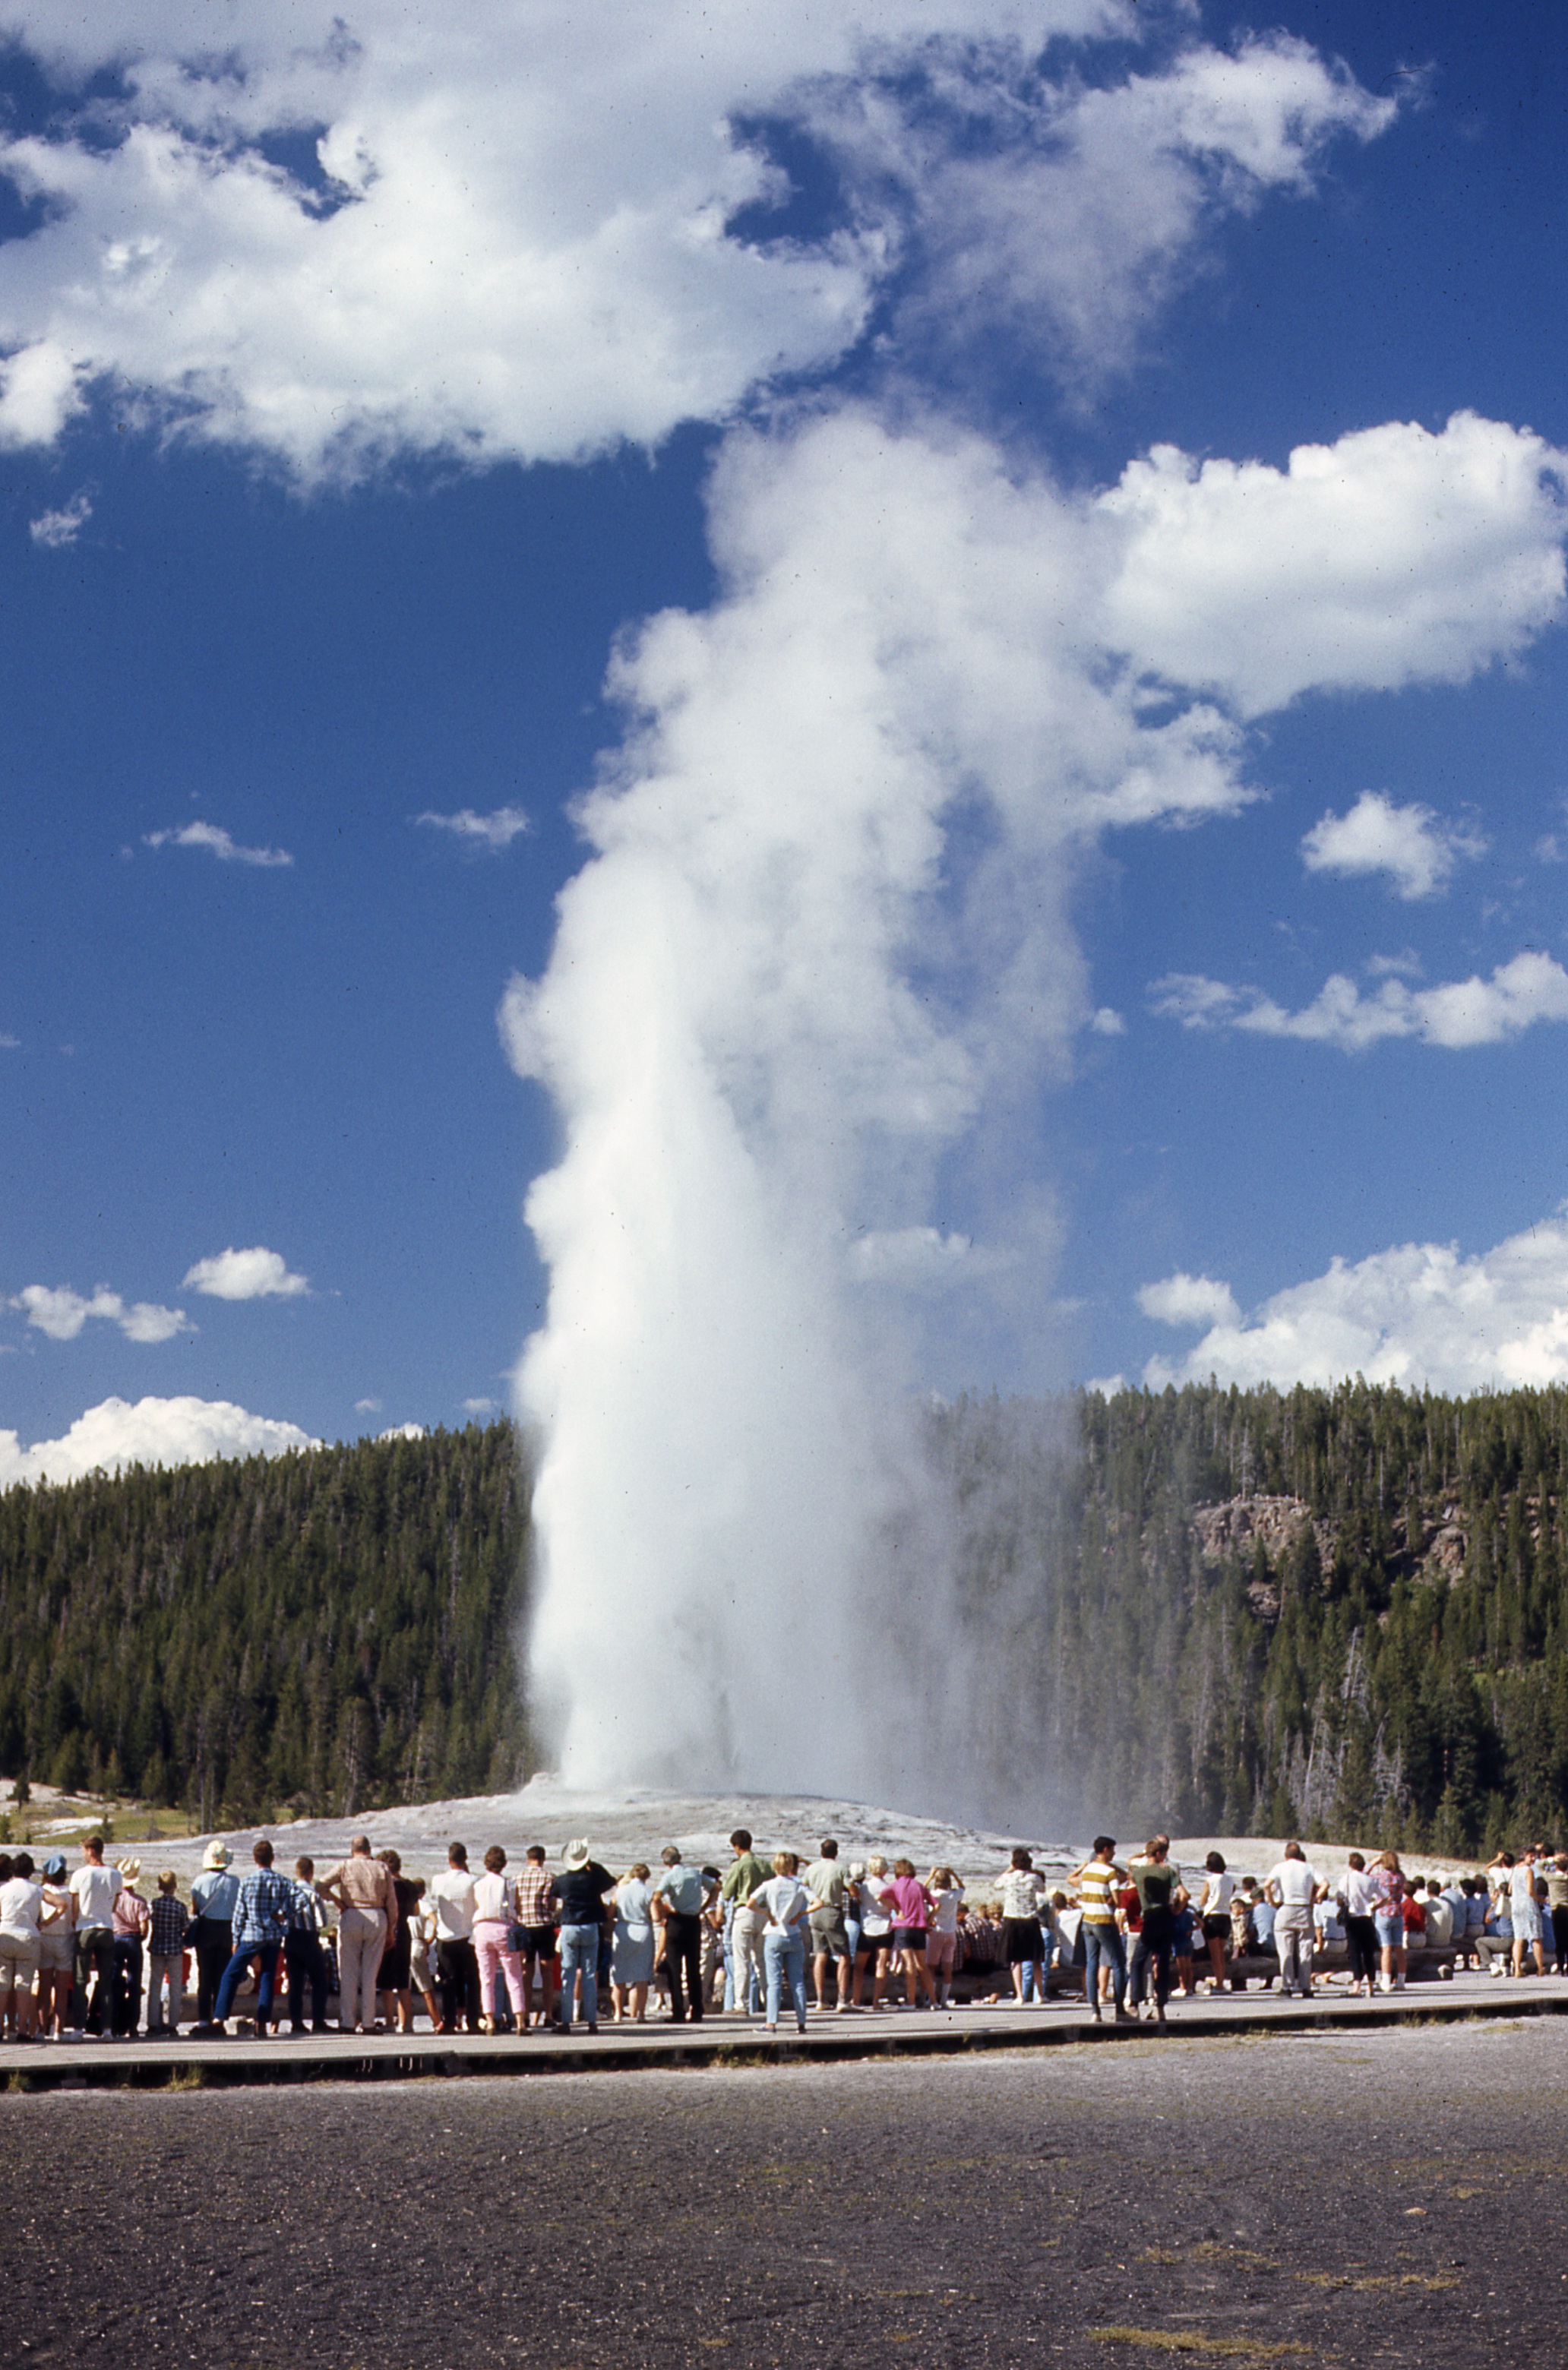
sea, cloud, park, body of water, yellowstone, fountain, geyser, landform, power of nature, geographical feature, atmosphere of earth